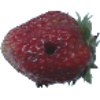
Label: Strawberry Wedge 1